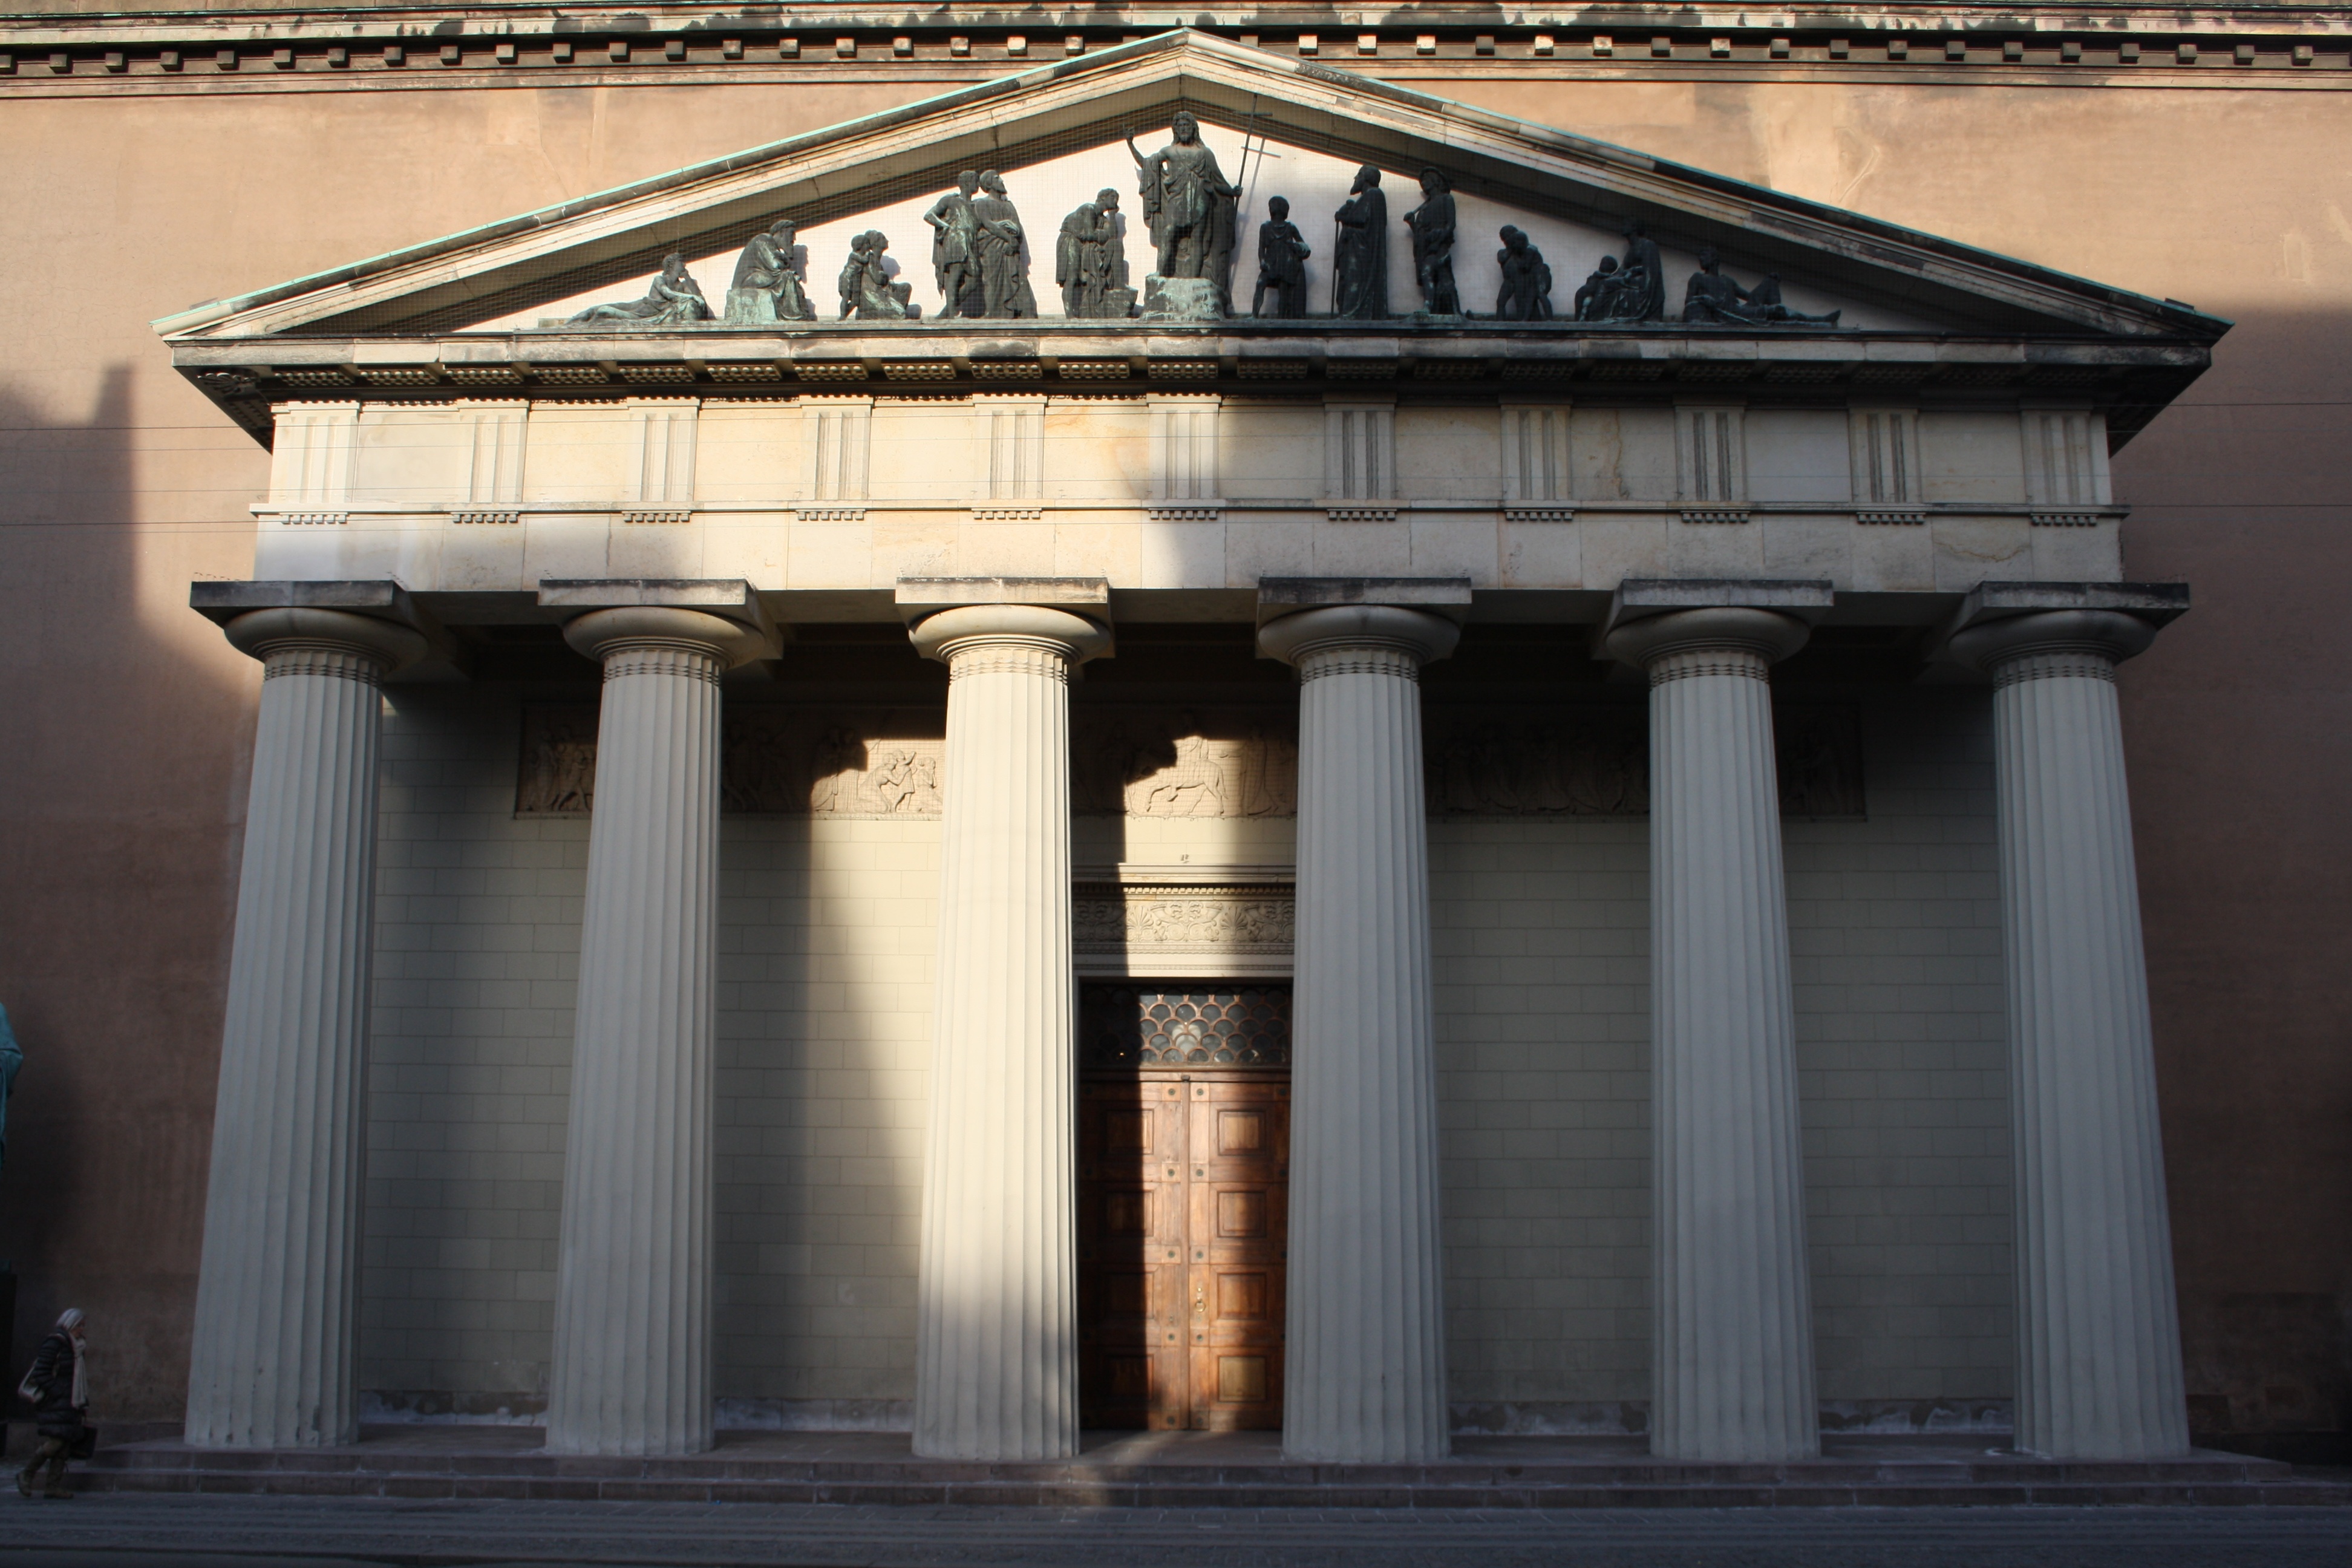
architecture, structure, palace, monument, arch, column, landmark, facade, copenhagen, tourist attraction, roman temple, our lady church, ancient history, ancient roman architecture, ancient greek temple, copenhagen cathedral